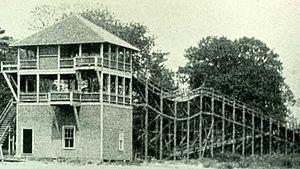
Exposition Park